Wilhelmina Sherriff Bain

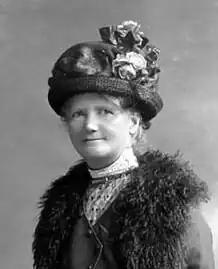

Wilhelmina Sherriff Bain (5 September 1848 – 26 January 1944) was a Scottish-born New Zealand teacher, librarian, feminist, peace activist and writer.